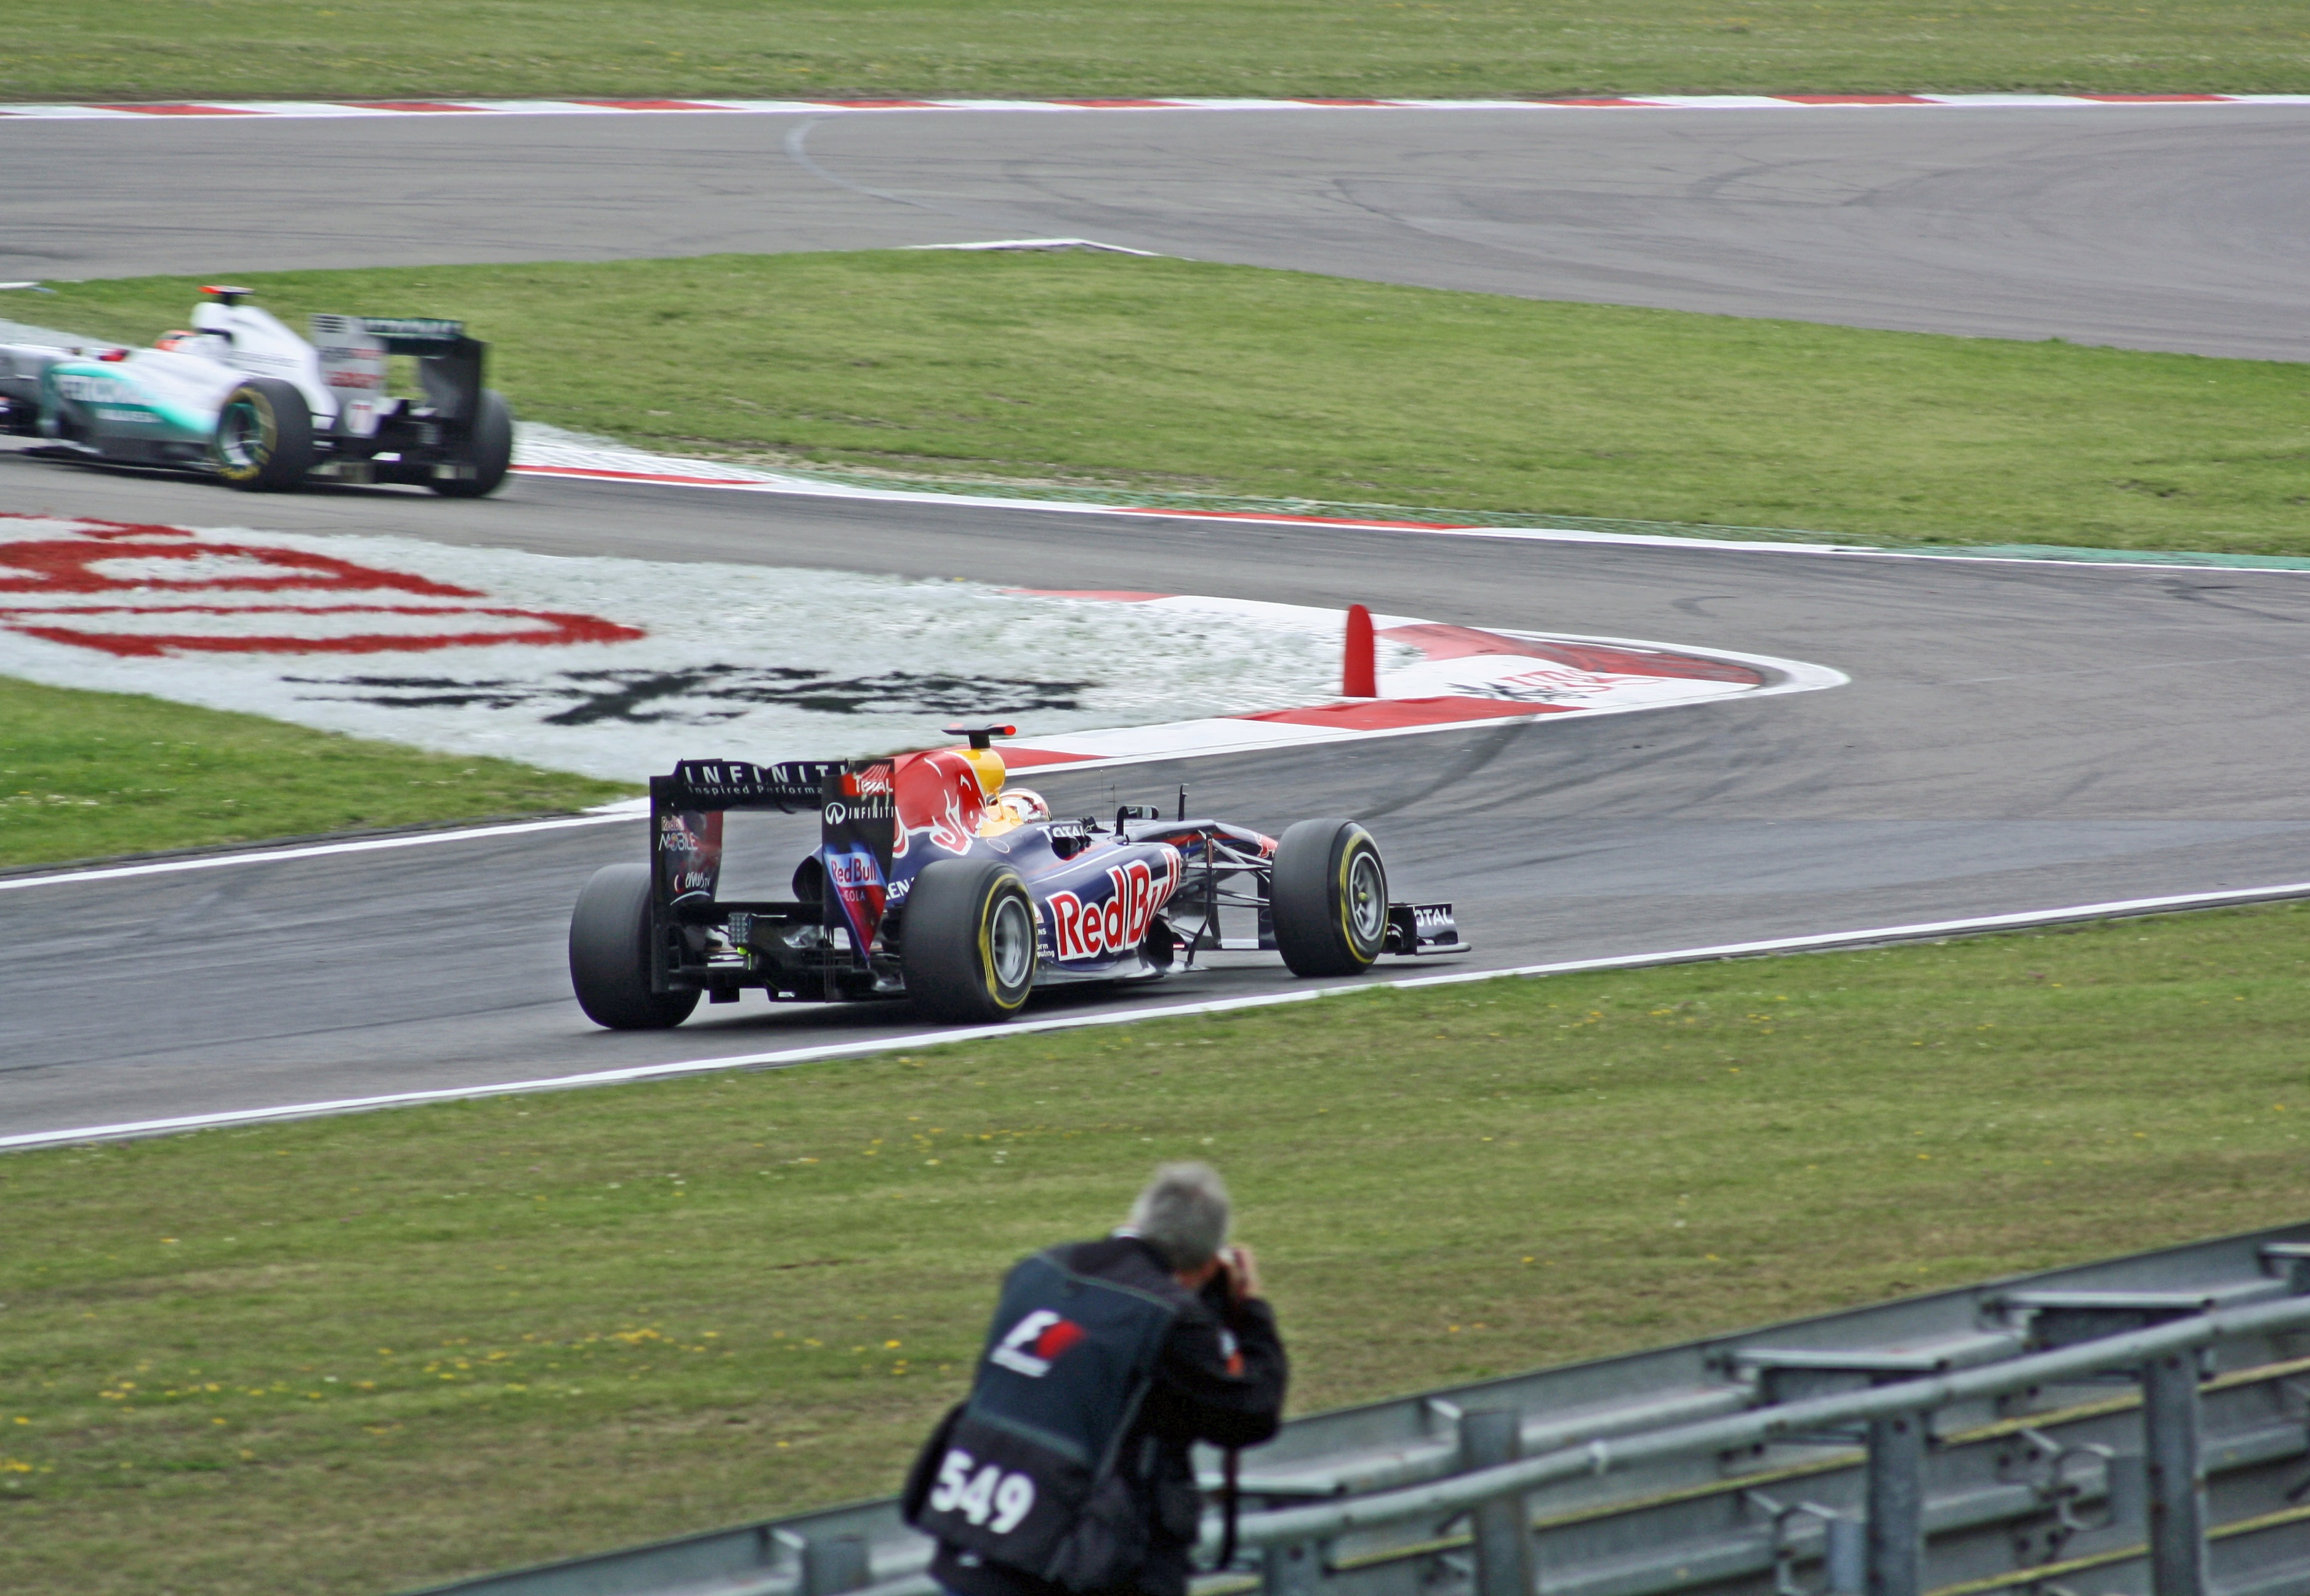
structure, sport, car, curve, vehicle, drive, speed, sports car, energy, race car, race, sports, racing, race track, noise, fast, motorsport, limit, force, racing car, flitzer, car racing, formula 1, race car driver, formula one, touring car, auto racing, automobile make, automotive design, luxury vehicle, sport venue, formula racing, open wheel car, stock car racing, formula one car